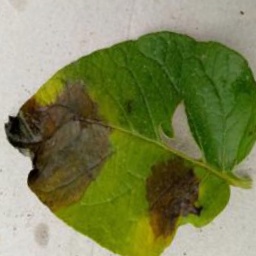
Etiqueta: Late Blight